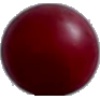
Label: Cherry Wax Red 1